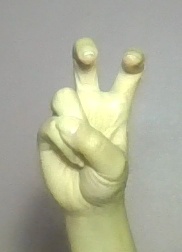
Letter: toot